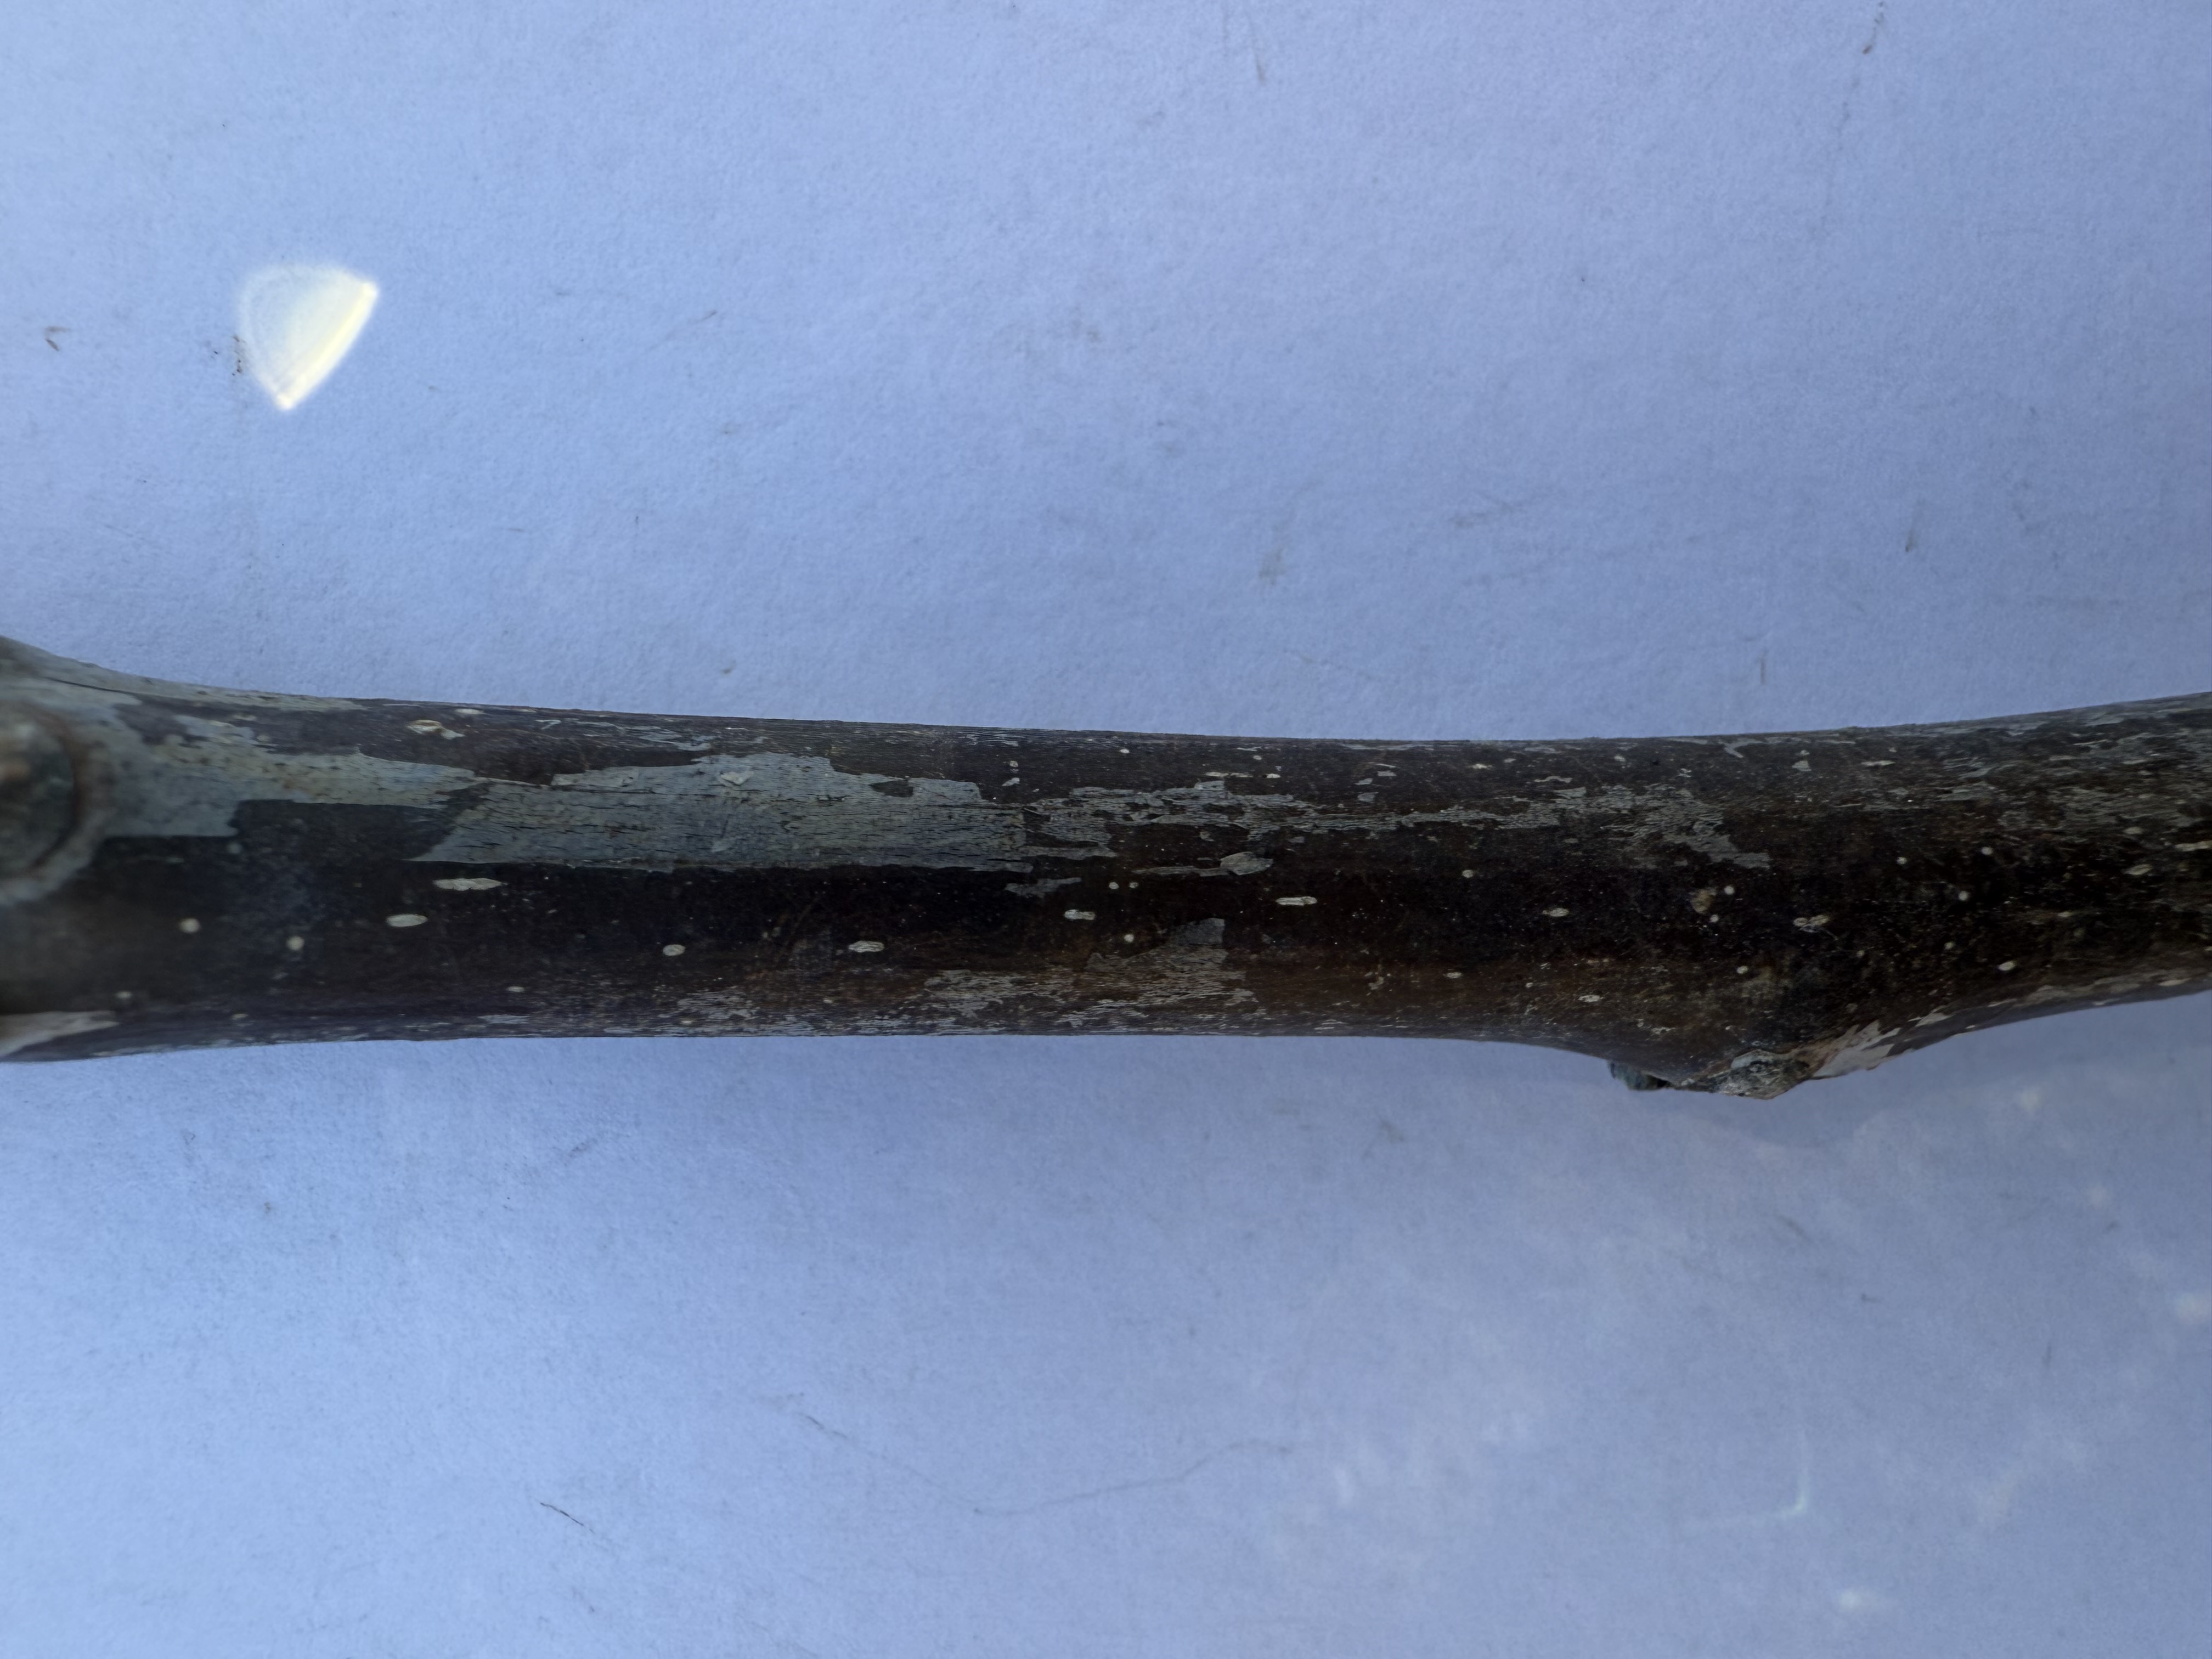
Variety: Bilecik Walnut